Mohamed Zairi

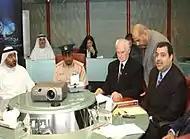

From 2004, Zairi held the unique and prestigious Juran Chair in Total Quality Management for 10 years.